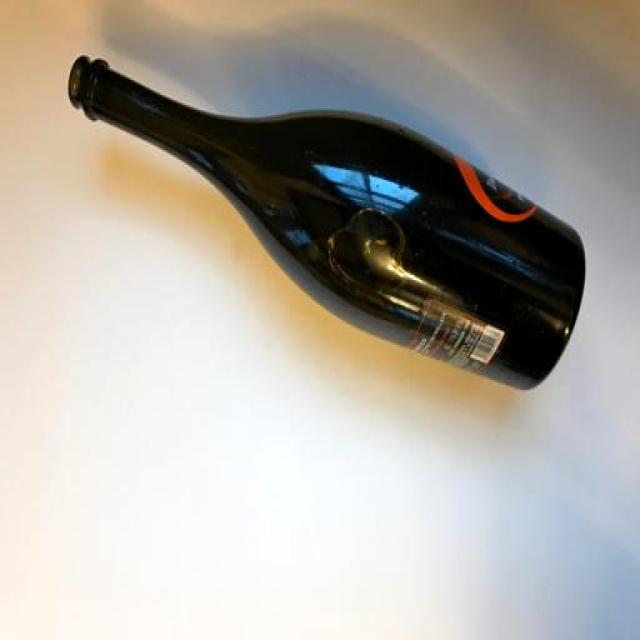
Label: Glass